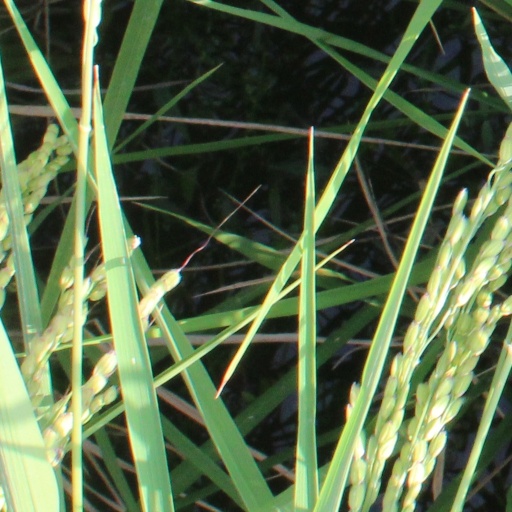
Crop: rice